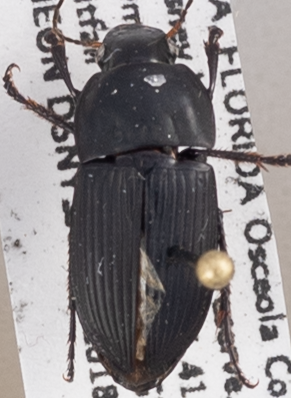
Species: Anisodactylus haplomus
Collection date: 2018-04-24
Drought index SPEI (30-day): -0.492
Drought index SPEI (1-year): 0.526
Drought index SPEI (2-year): -0.1